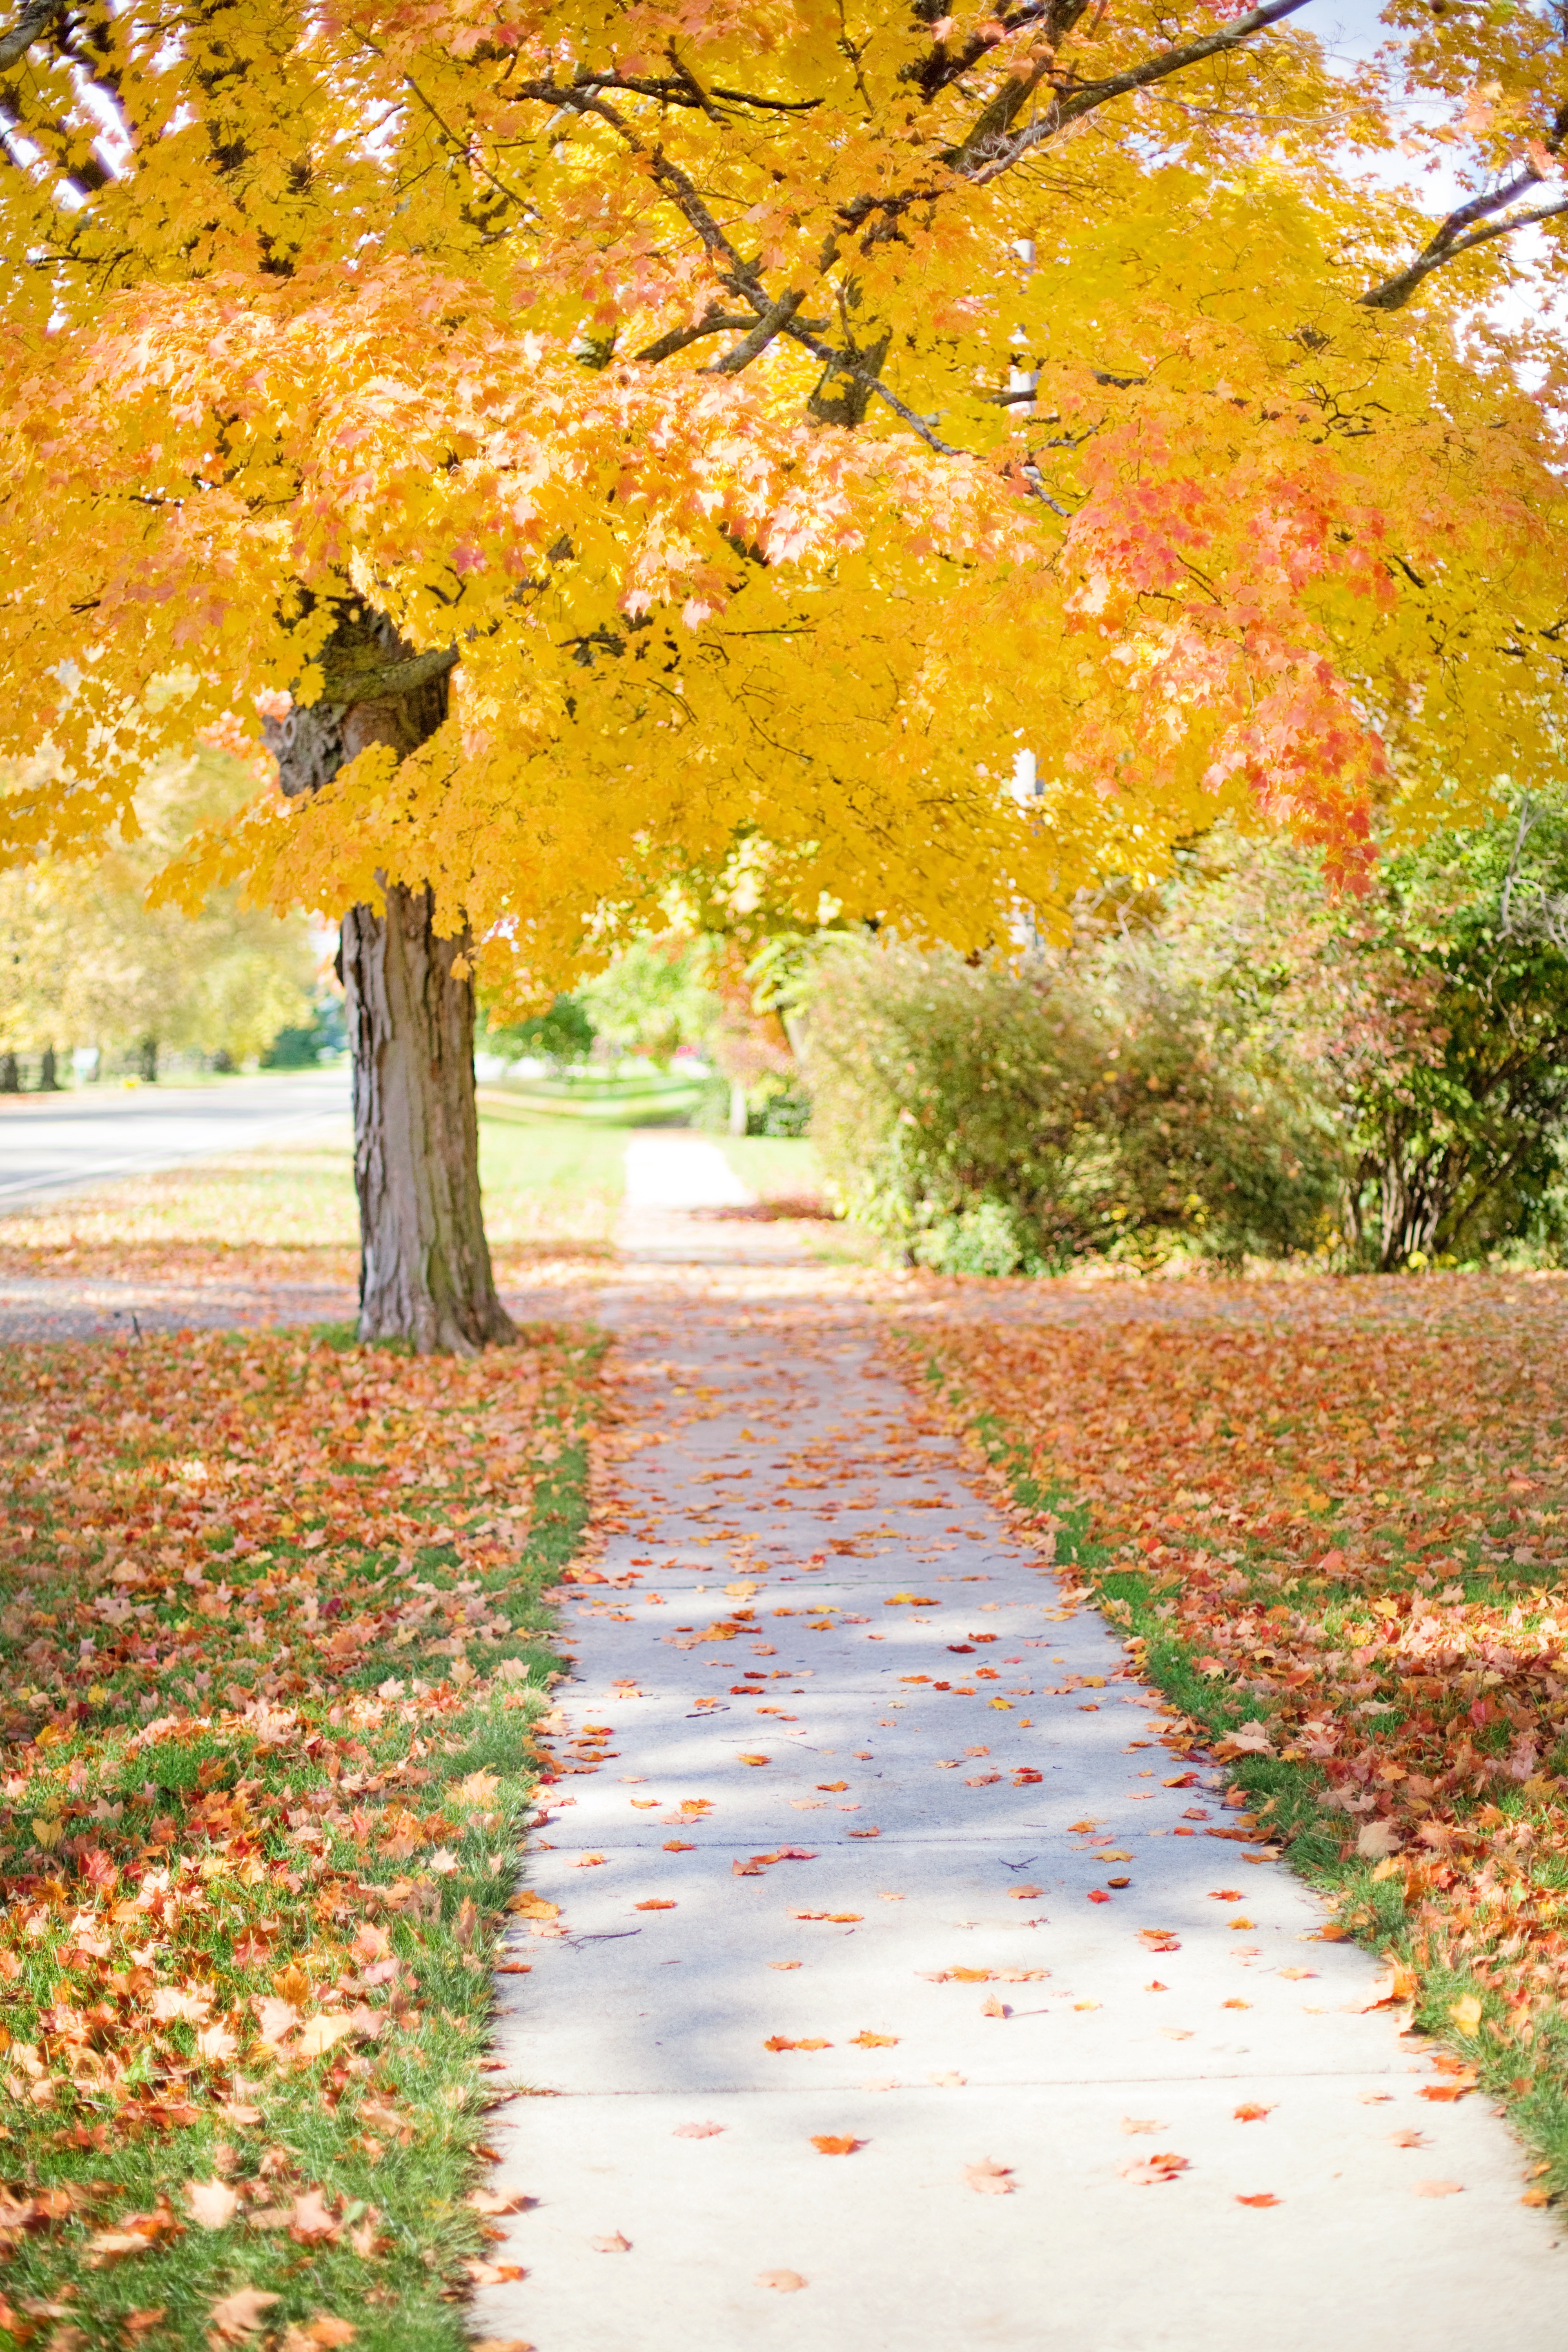
tree, path, plant, sunlight, leaf, fall, sidewalk, flower, walkway, autumn, yellow, season, maple tree, woody plant